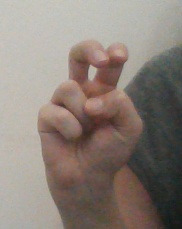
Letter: toot